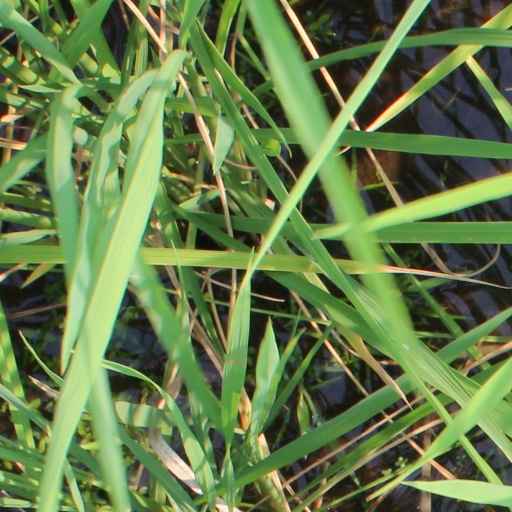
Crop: rice